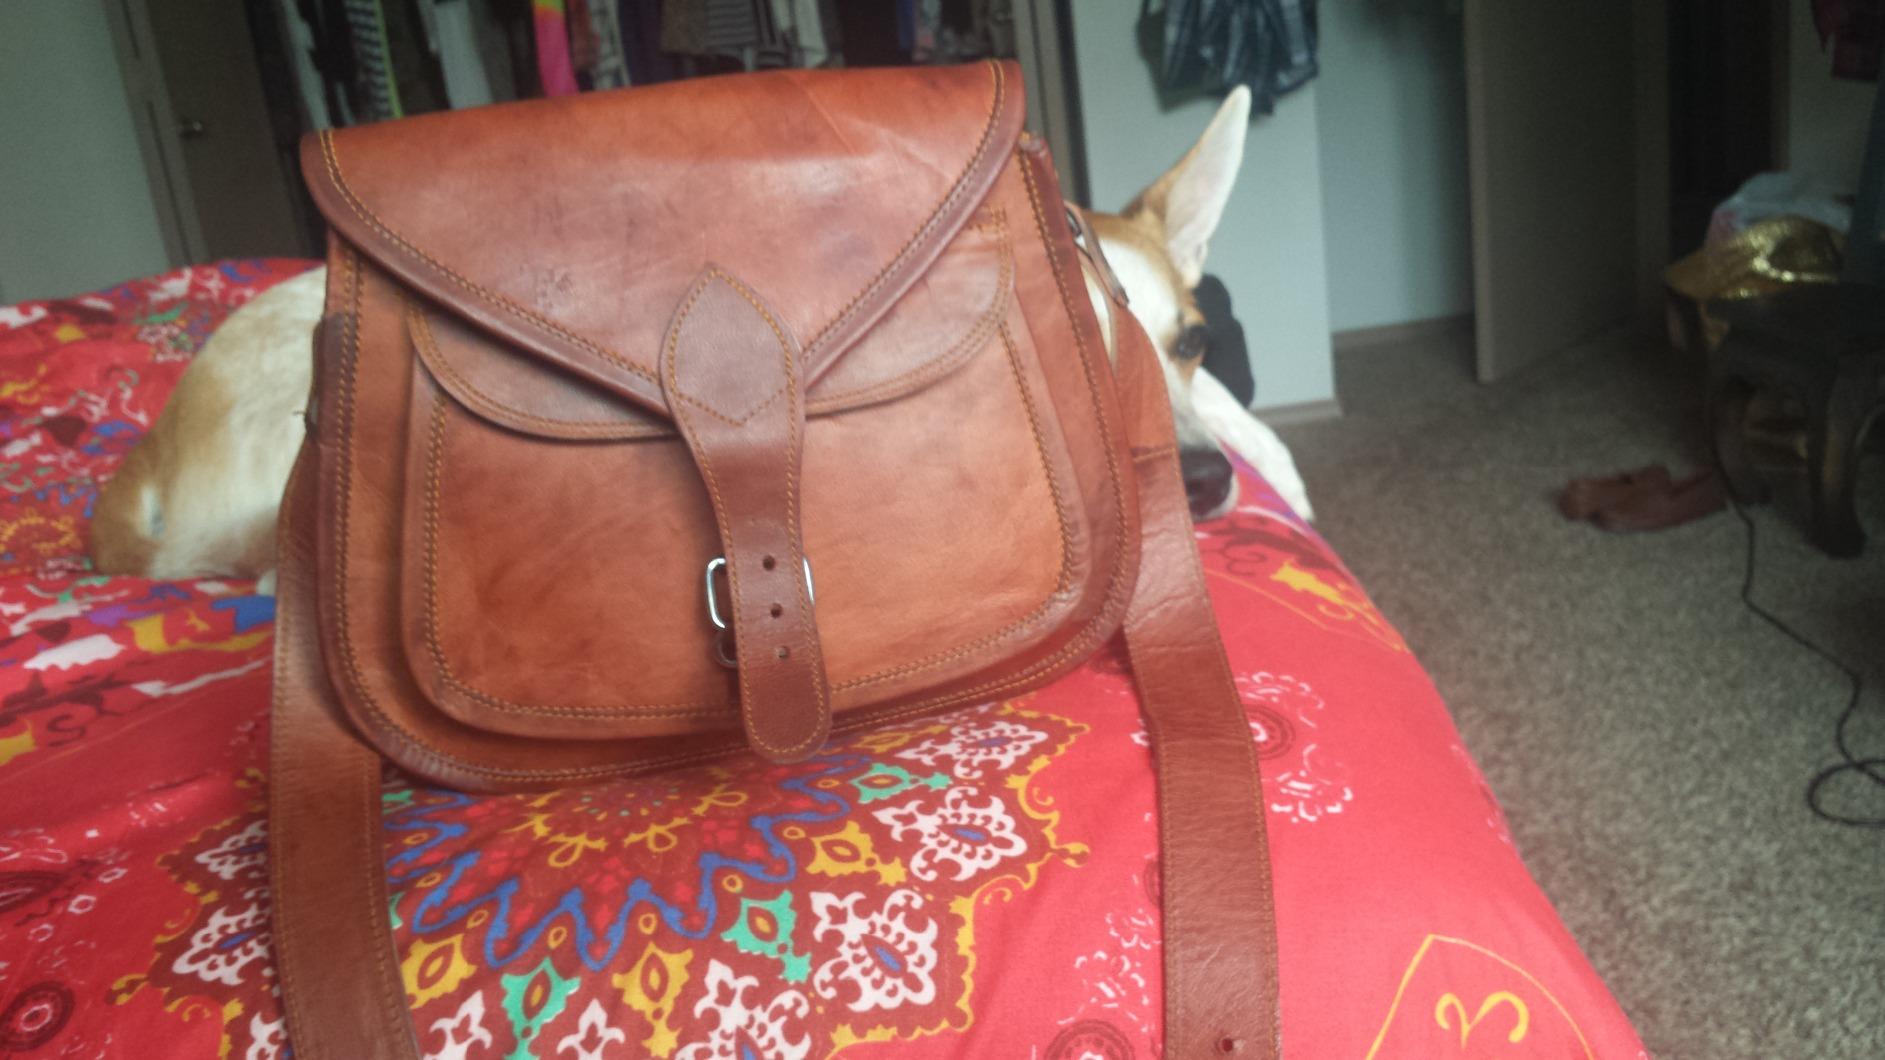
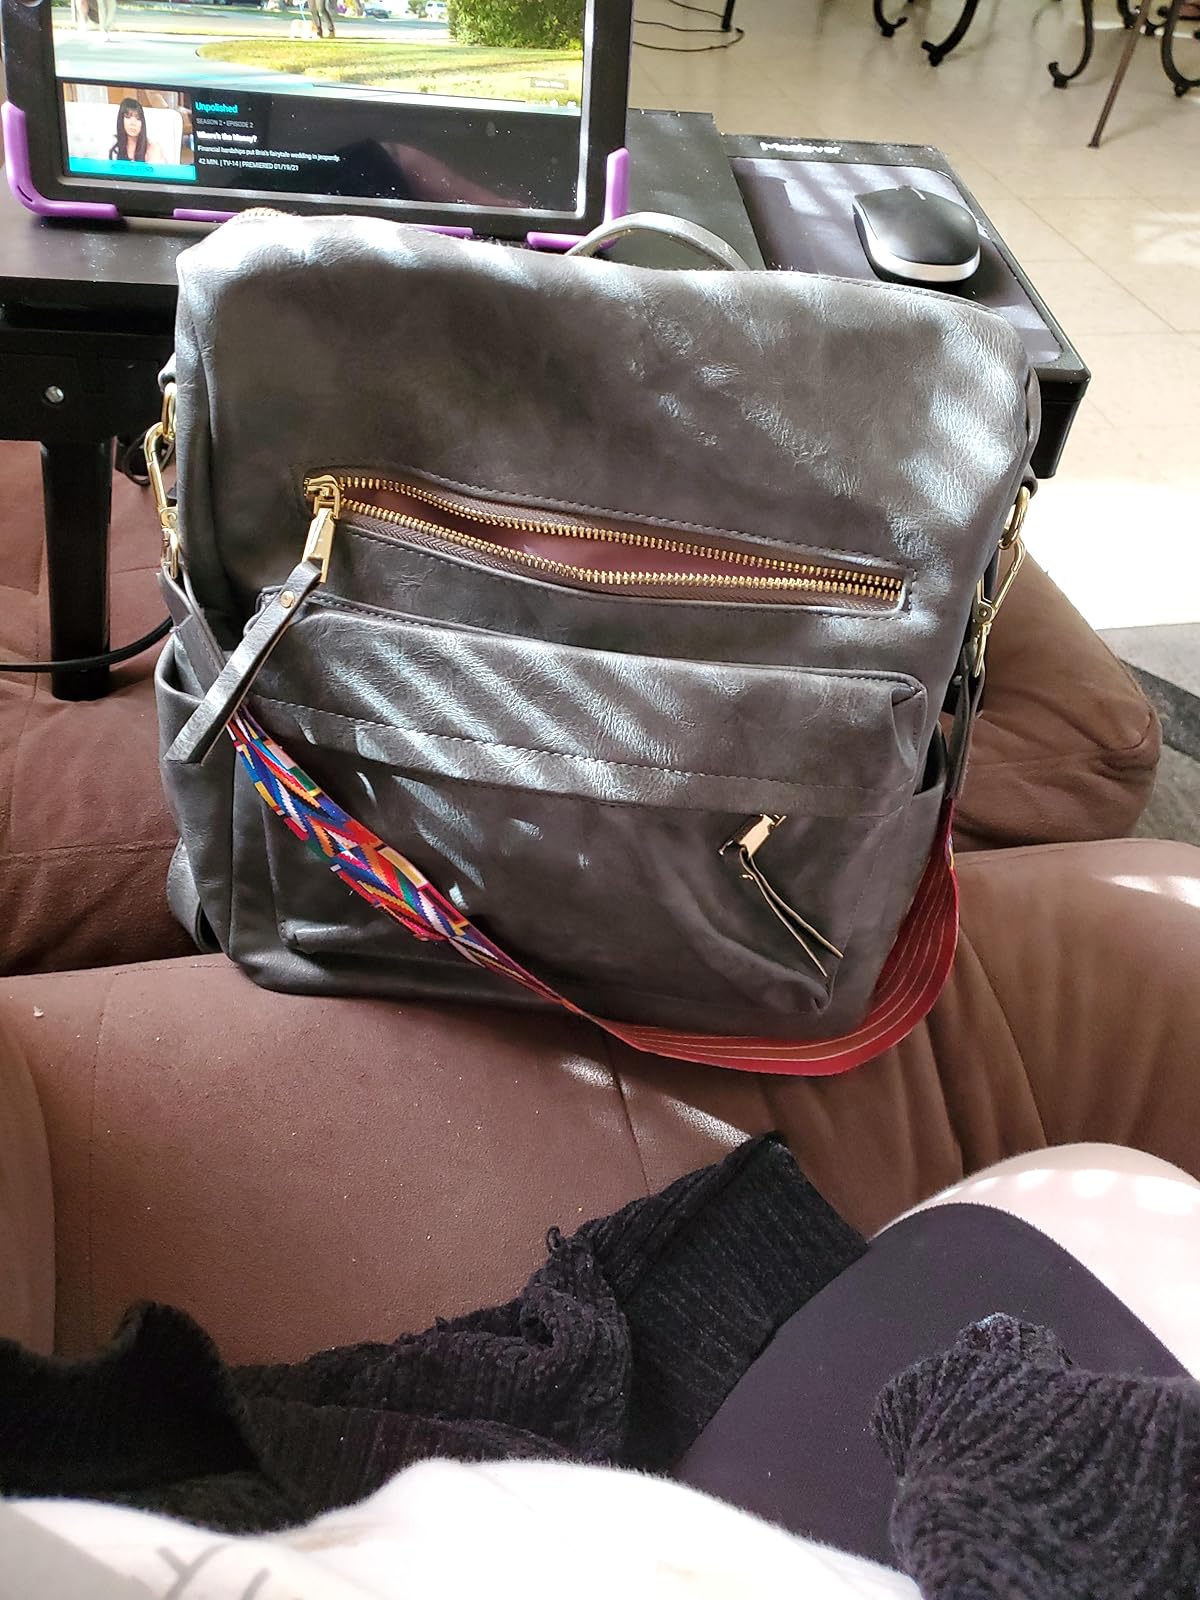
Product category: accessories_handbag
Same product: no